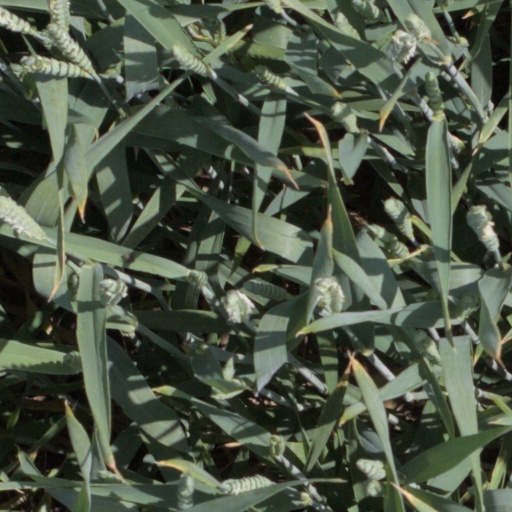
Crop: wheat